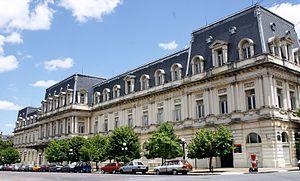
La Plata est la capitale de la province de Buenos Aires, et par ailleurs chef-lieu du partido de La Plata. Située à 56 km au sud-est de la ville de Buenos Aires, elle est souvent surnommée la ville des Diagonales, ou plus rarement, la ville des Tilleuls.